Marriage in Trouble

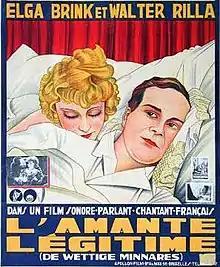
French-language poster

Marriage in Trouble (German: Ehe in Not) is a 1929 German silent drama film directed by Richard Oswald and starring Elga Brink, Walter Rilla and Evelyn Holt. It was shot at the EFA Studios in Berlin. The film's art direction was by Franz Schroedter. A man considers leaving his wife for another woman, but eventually decides against it. The film was based on a French novel by Georges Antequil.